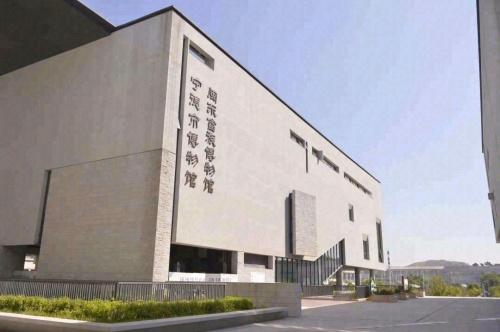
地标名称：宁德市博物馆
所在城市：宁德市·蕉城区